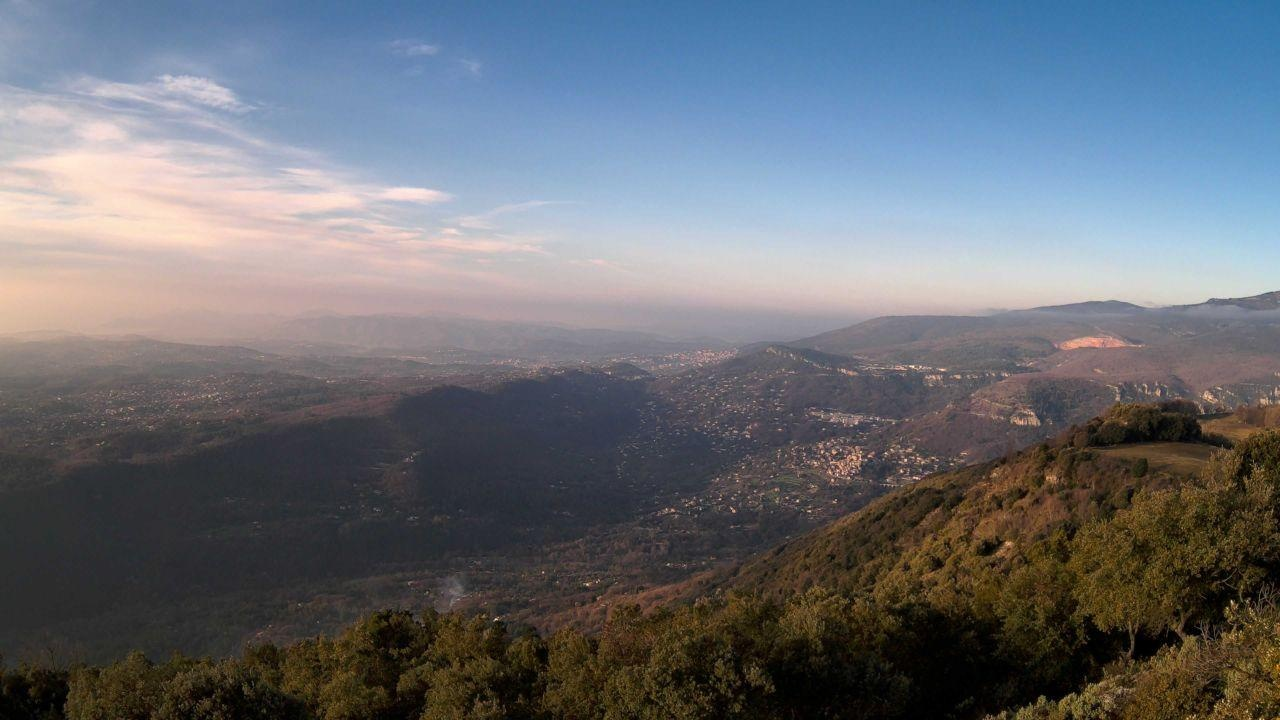
Fire: no
Smoke: yes